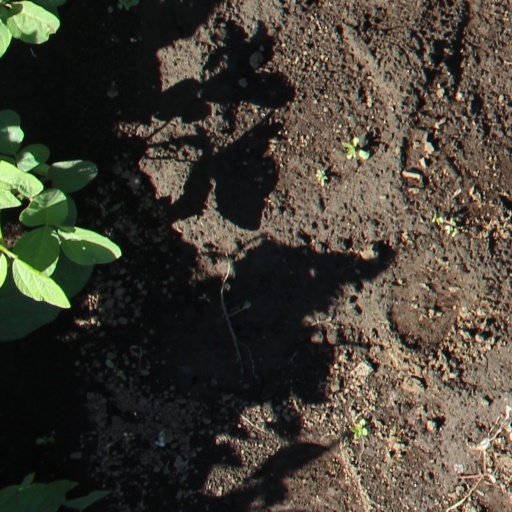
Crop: soybean